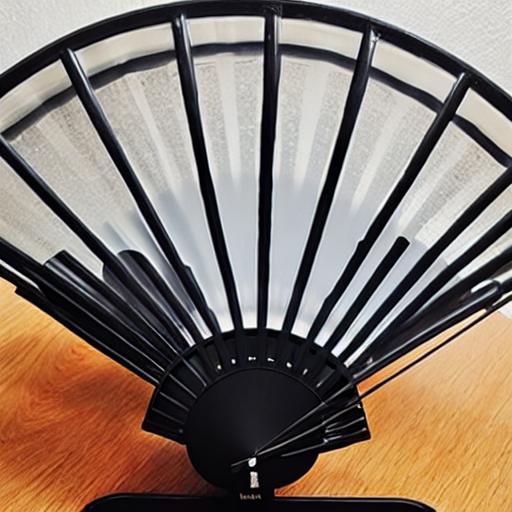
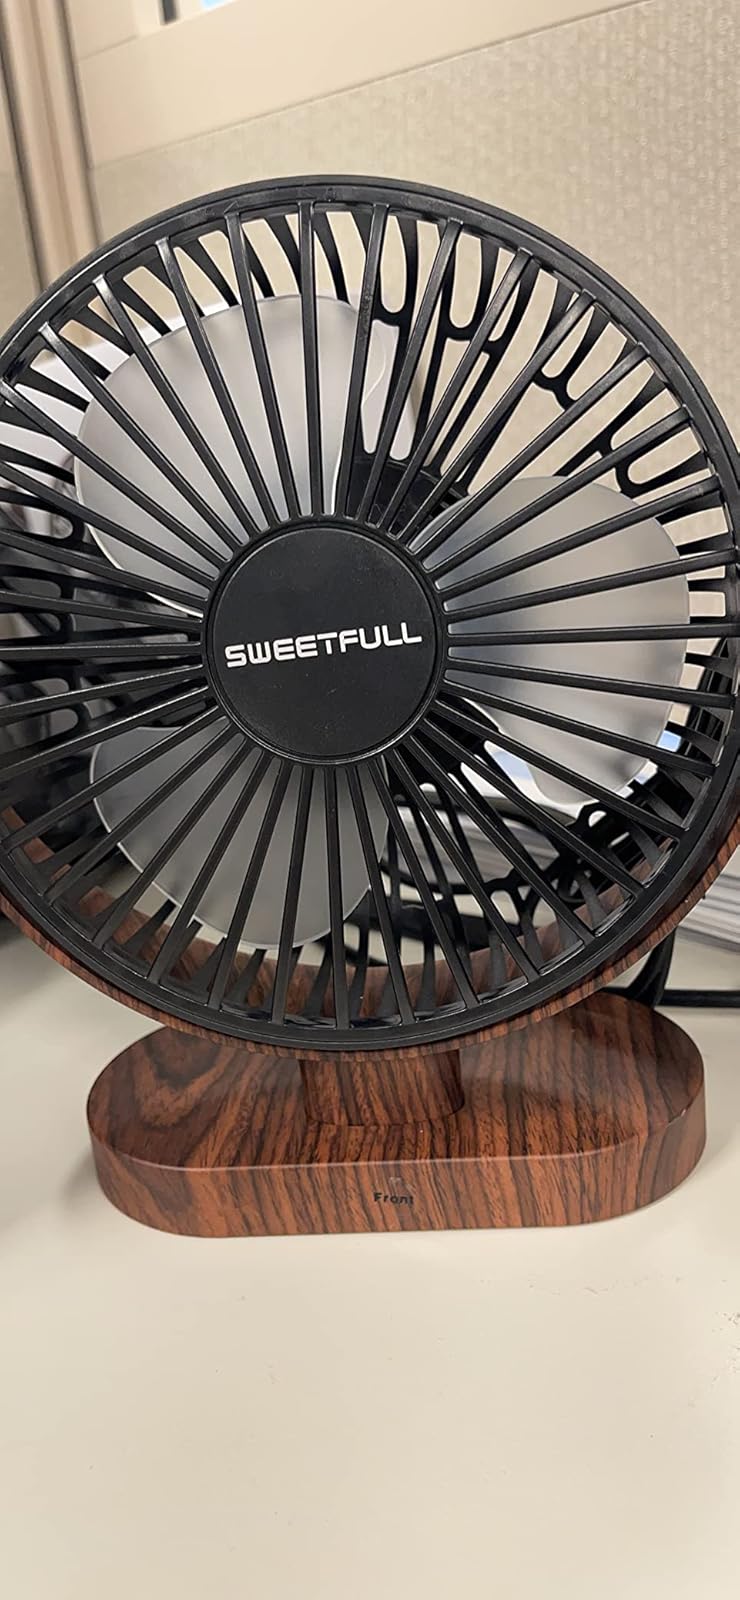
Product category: fan
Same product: no